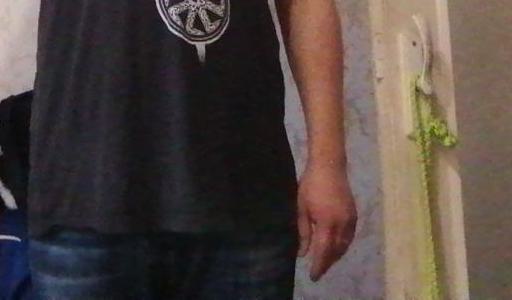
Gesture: no_gesture